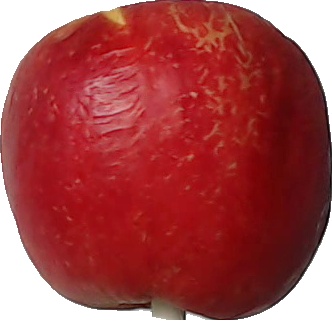
Label: apple_red_yellow_1